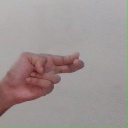
अक्षर: ह